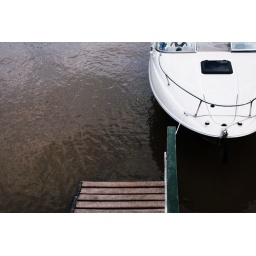
Near a tree by the river